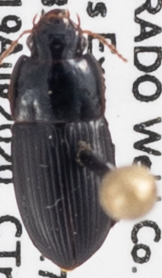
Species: Harpalus ellipsis
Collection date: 2020-08-19
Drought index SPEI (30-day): -1.186
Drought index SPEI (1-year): -0.84
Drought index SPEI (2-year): -0.272